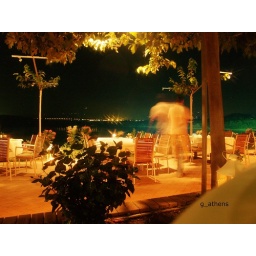
tables with view in marathonas lake